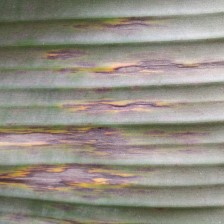
Label: sigatoka